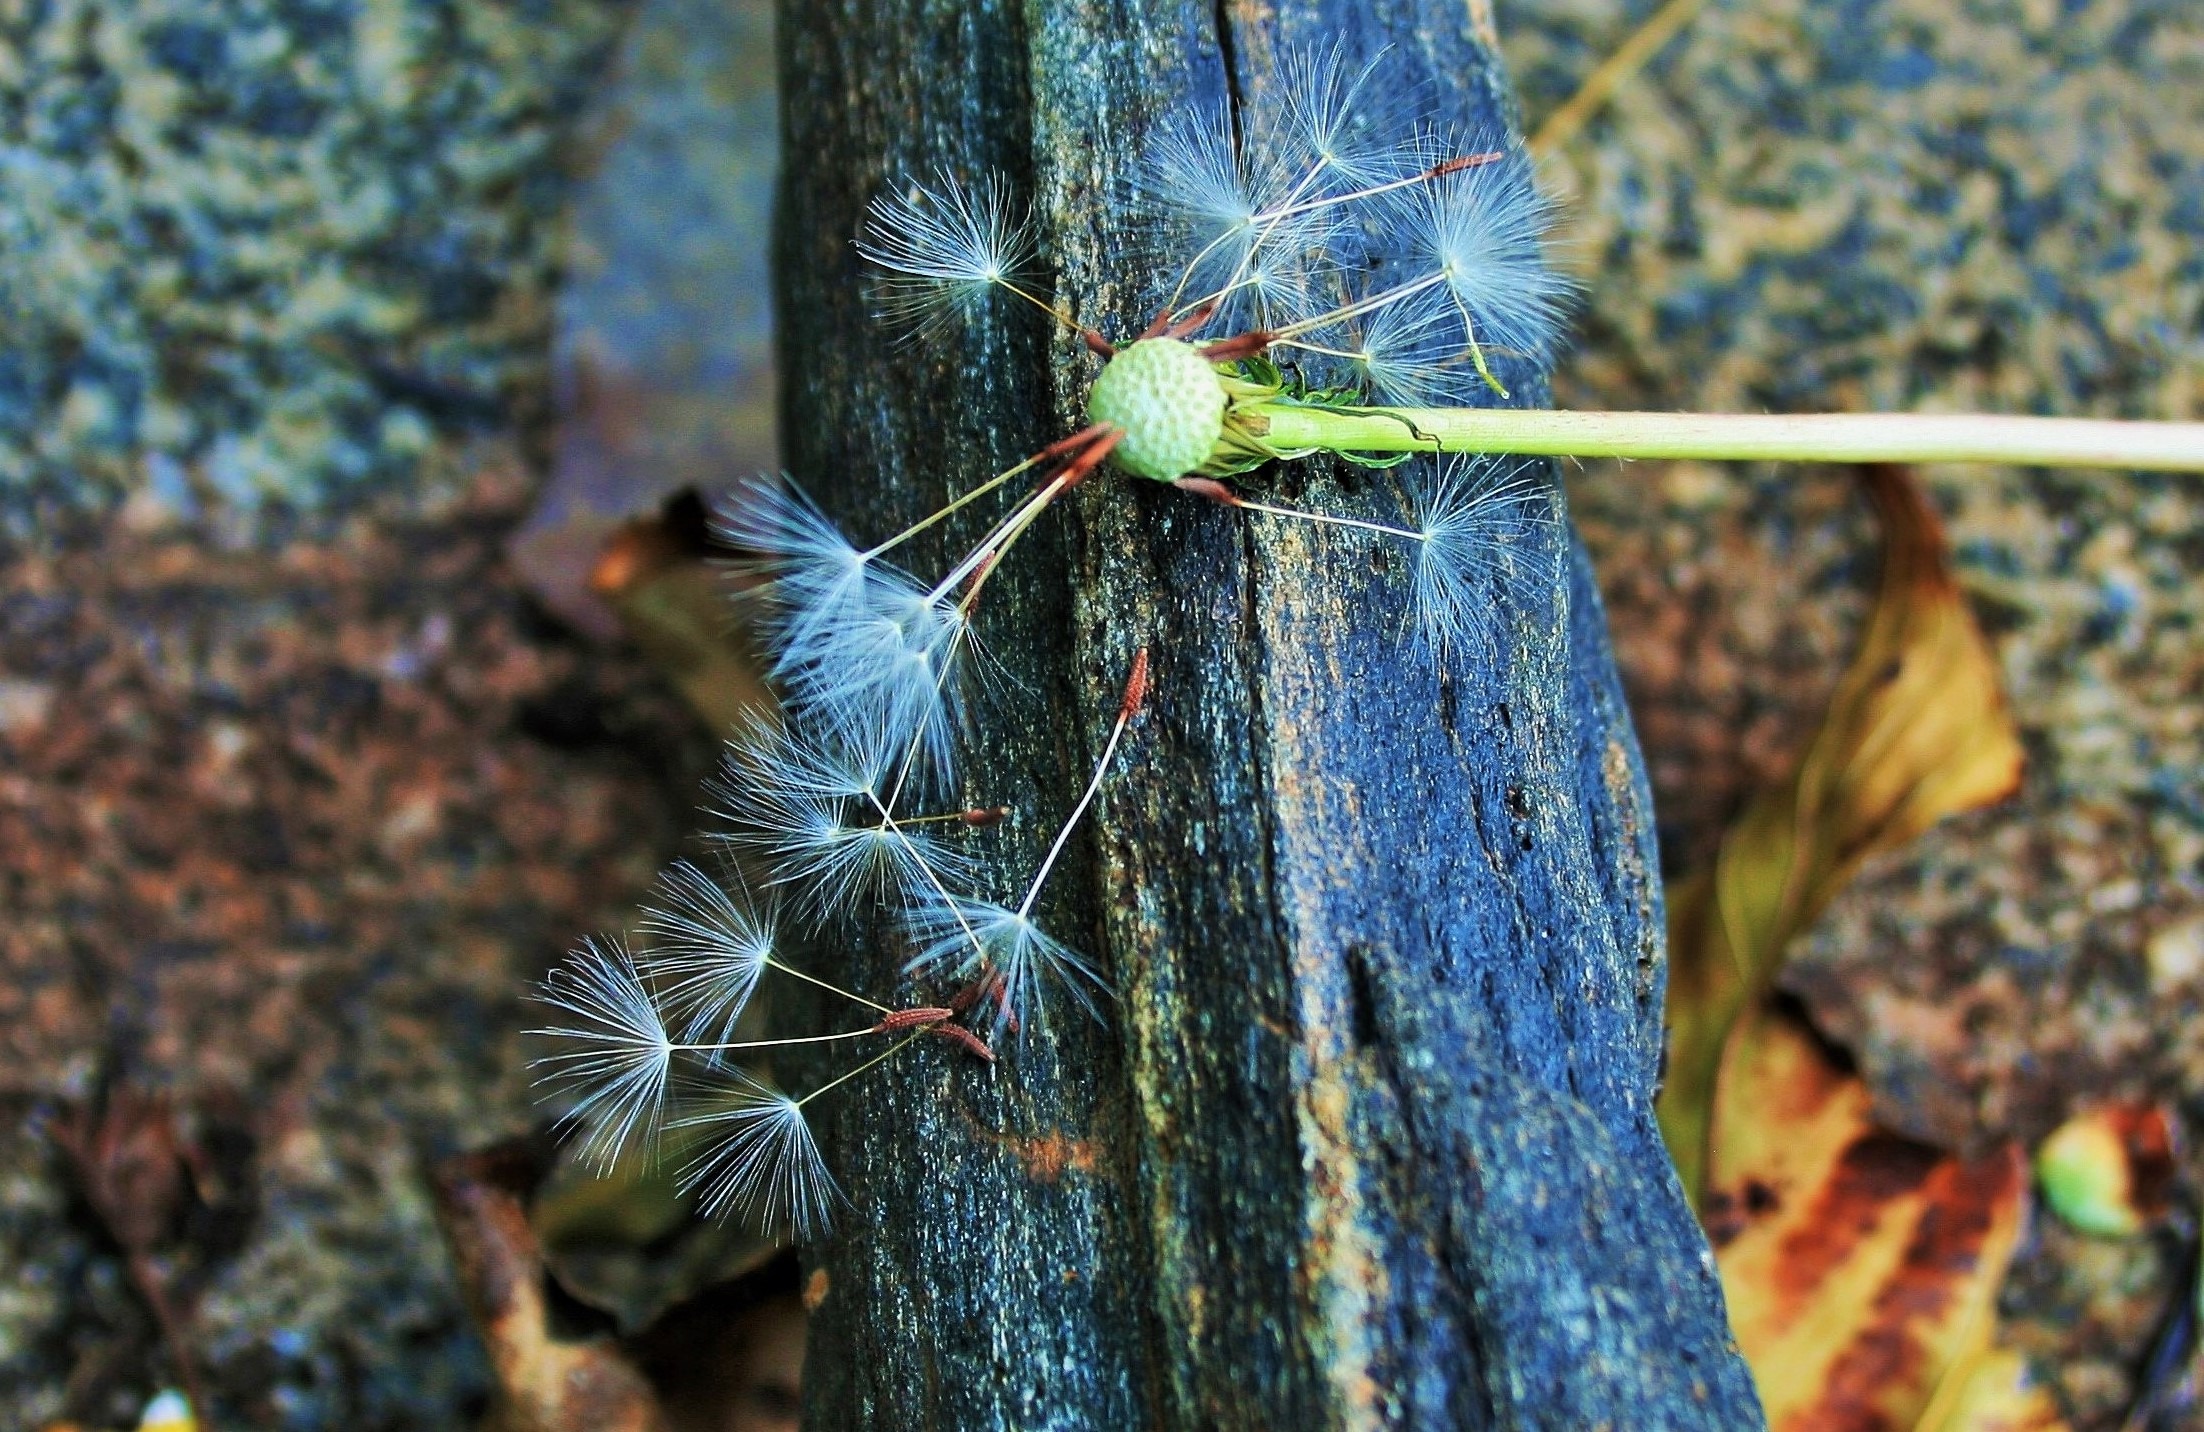
tree, nature, branch, white, dandelion, leaf, flower, wildlife, green, fluffy, insect, autumn, flora, season, fauna, invertebrate, seeds, blowing, macro photography, tufts, dandelion seeds